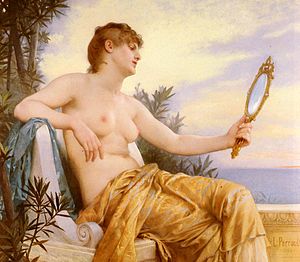
Forfængelighed
Maleri af den franske maler Léon Perrault (1832-1908) fra 1886 med titlen Vanitas (latin: forfængelighed)
Forfængelighed, eller pyntesyge, er en betegnelse for det at være bevidst om og optaget af sit udseende eller personlige omdømme. Forfængelighed anvendes dog også især bibelsk i betydningen tomhed og denne verdens forgængelighed. Begrebet ligger tæt op ad hovmod, der er en af de syv dødssynder.